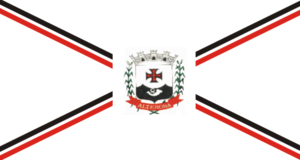
Alterosa est une municipalité brésilienne de l'État du Minas Gerais et la Microrégion d'Alfenas.